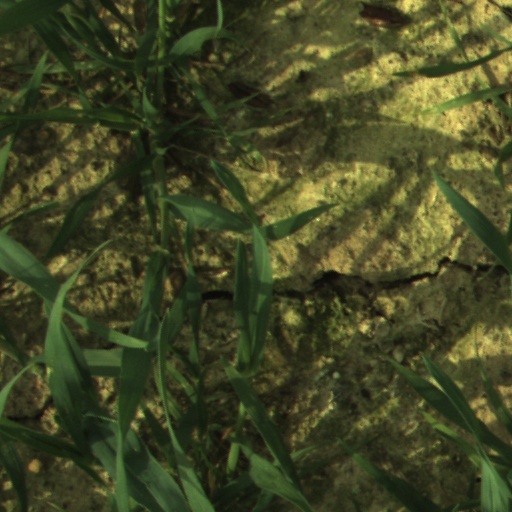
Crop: wheat